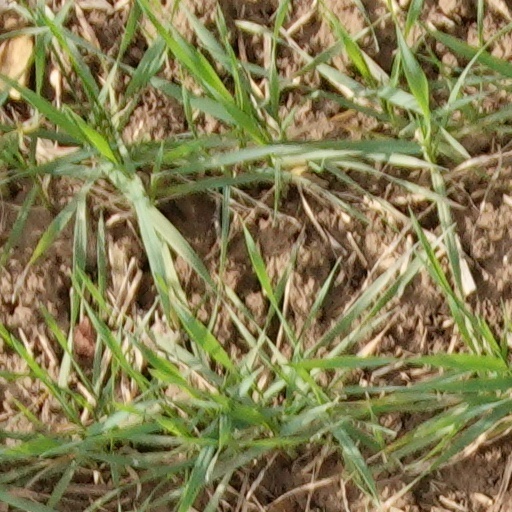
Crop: wheat